Nike World Headquarters

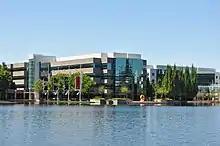
Headquarters for Nike, Inc., 2010

The Nike Worldwide Headquarters is the global headquarters for Nike, Inc., located in an unincorporated area of Washington County near Beaverton, Oregon, in the United States. The campus has more than 75 buildings on 286 acres, as of 2018.